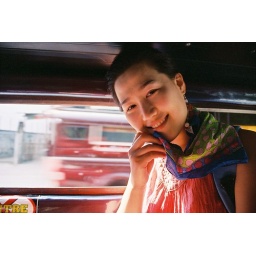
Ari sweet pic in red car